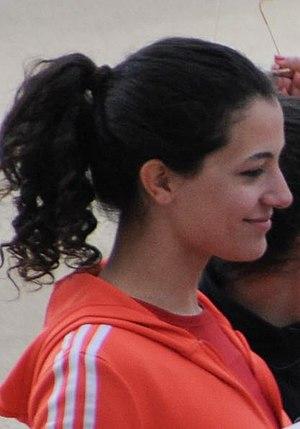
La perchiste tunisienne Dorra Mahfoudhi au stade d'athlétisme de Radès
Dora Mahfoudhi ou Dorra Mahfoudhi, née le 7 août 1993, est une athlète tunisienne spécialiste du saut à la perche. Elle remporte la médaille d'or aux Jeux africains de 2011 et 2019.